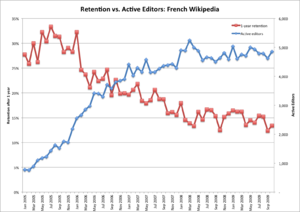
Sur la Wikipédia en français, taux de rétention après une année et nombre d'éditeurs actifs